Francis Burton Harrison

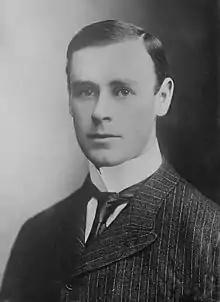
Harrison in 1910

Francis Burton Harrison (December 18, 1873 – November 21, 1957) was an American-Filipino statesman who served in the United States House of Representatives and was appointed governor-general of the Philippines by President of the United States Woodrow Wilson. Harrison was a prominent adviser to the president of the Philippine Commonwealth, as well as the next four presidents of the Republic of the Philippines. He is the only former governor-general of the Philippines to be awarded Philippine citizenship.